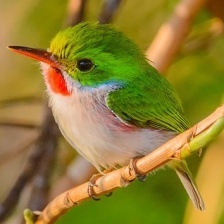
Species: CUBAN TODY
Scientific name: TODUS MULTICOLOR